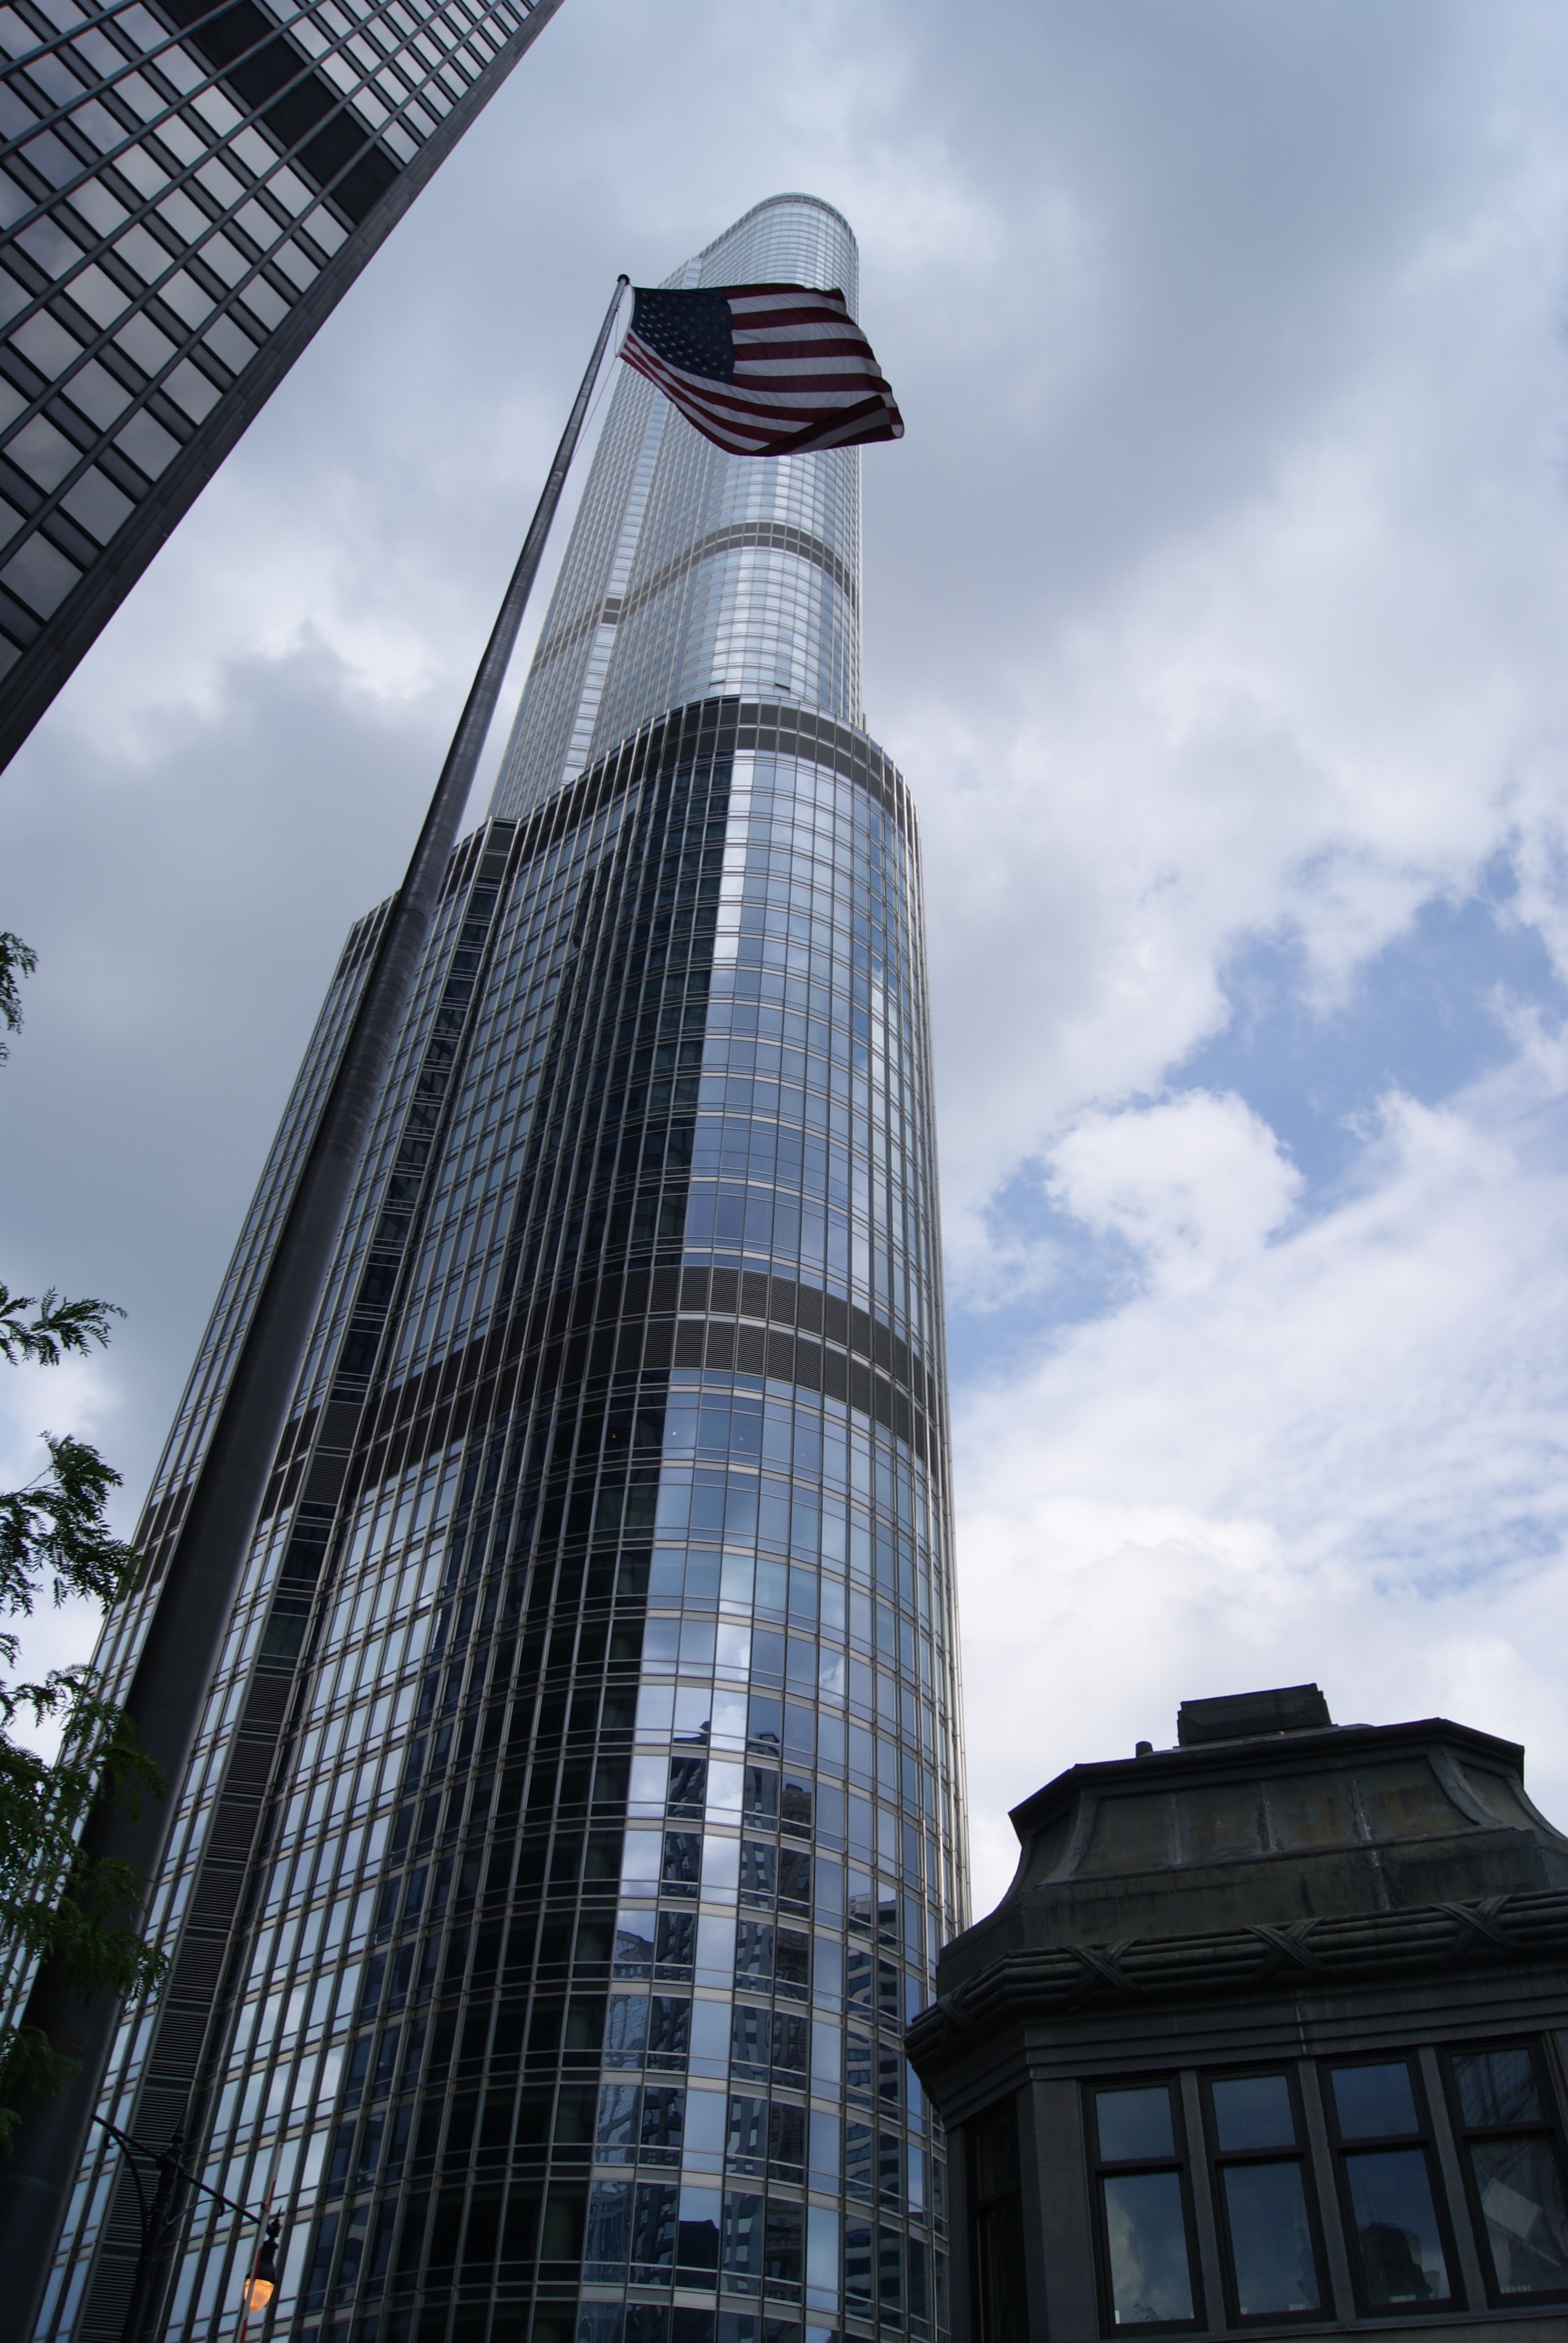
architecture, sky, skyline, building, city, skyscraper, cityscape, downtown, tower, america, american flag, landmark, chicago, facade, blue, tower block, metropolis, chicago skyline, urban area, trump tower, human settlement, metropolitan area